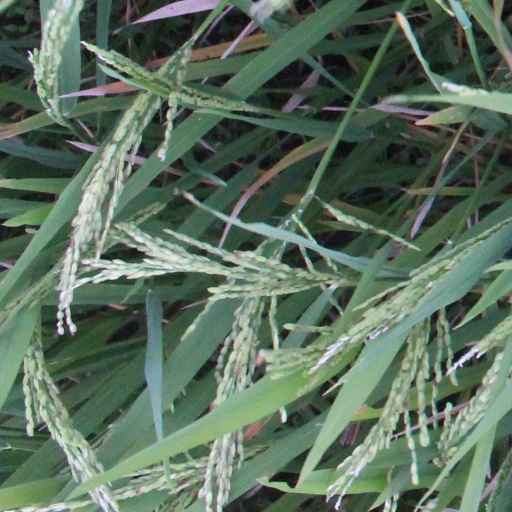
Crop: rice